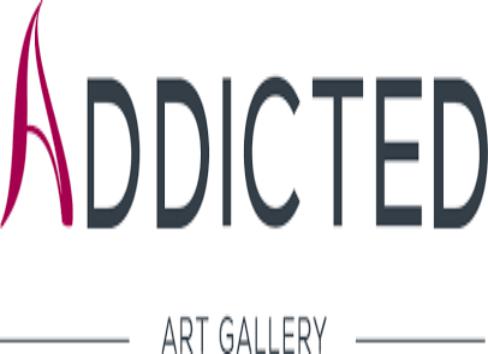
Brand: Addicted
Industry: Clothes